Porz-Wahn station

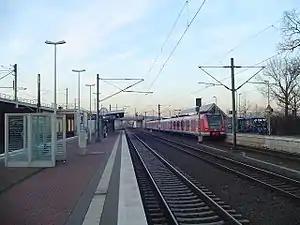
Station building

Porz-Wahn is a railway station situated at Porz, Cologne in the German state of North Rhine-Westphalia on the Sieg and East Rhine Railways. It is served by line S12 of the Rhine-Ruhr S-Bahn. This operates between , or and or at 20-minute intervals. It is also served by the S19 service between Düren and Hennef or Au, at 20-minute intervals. These two services provide a service every 10 minutes between Troisdorf and Cologne. It is classified by Deutsche Bahn as a category 4 station.